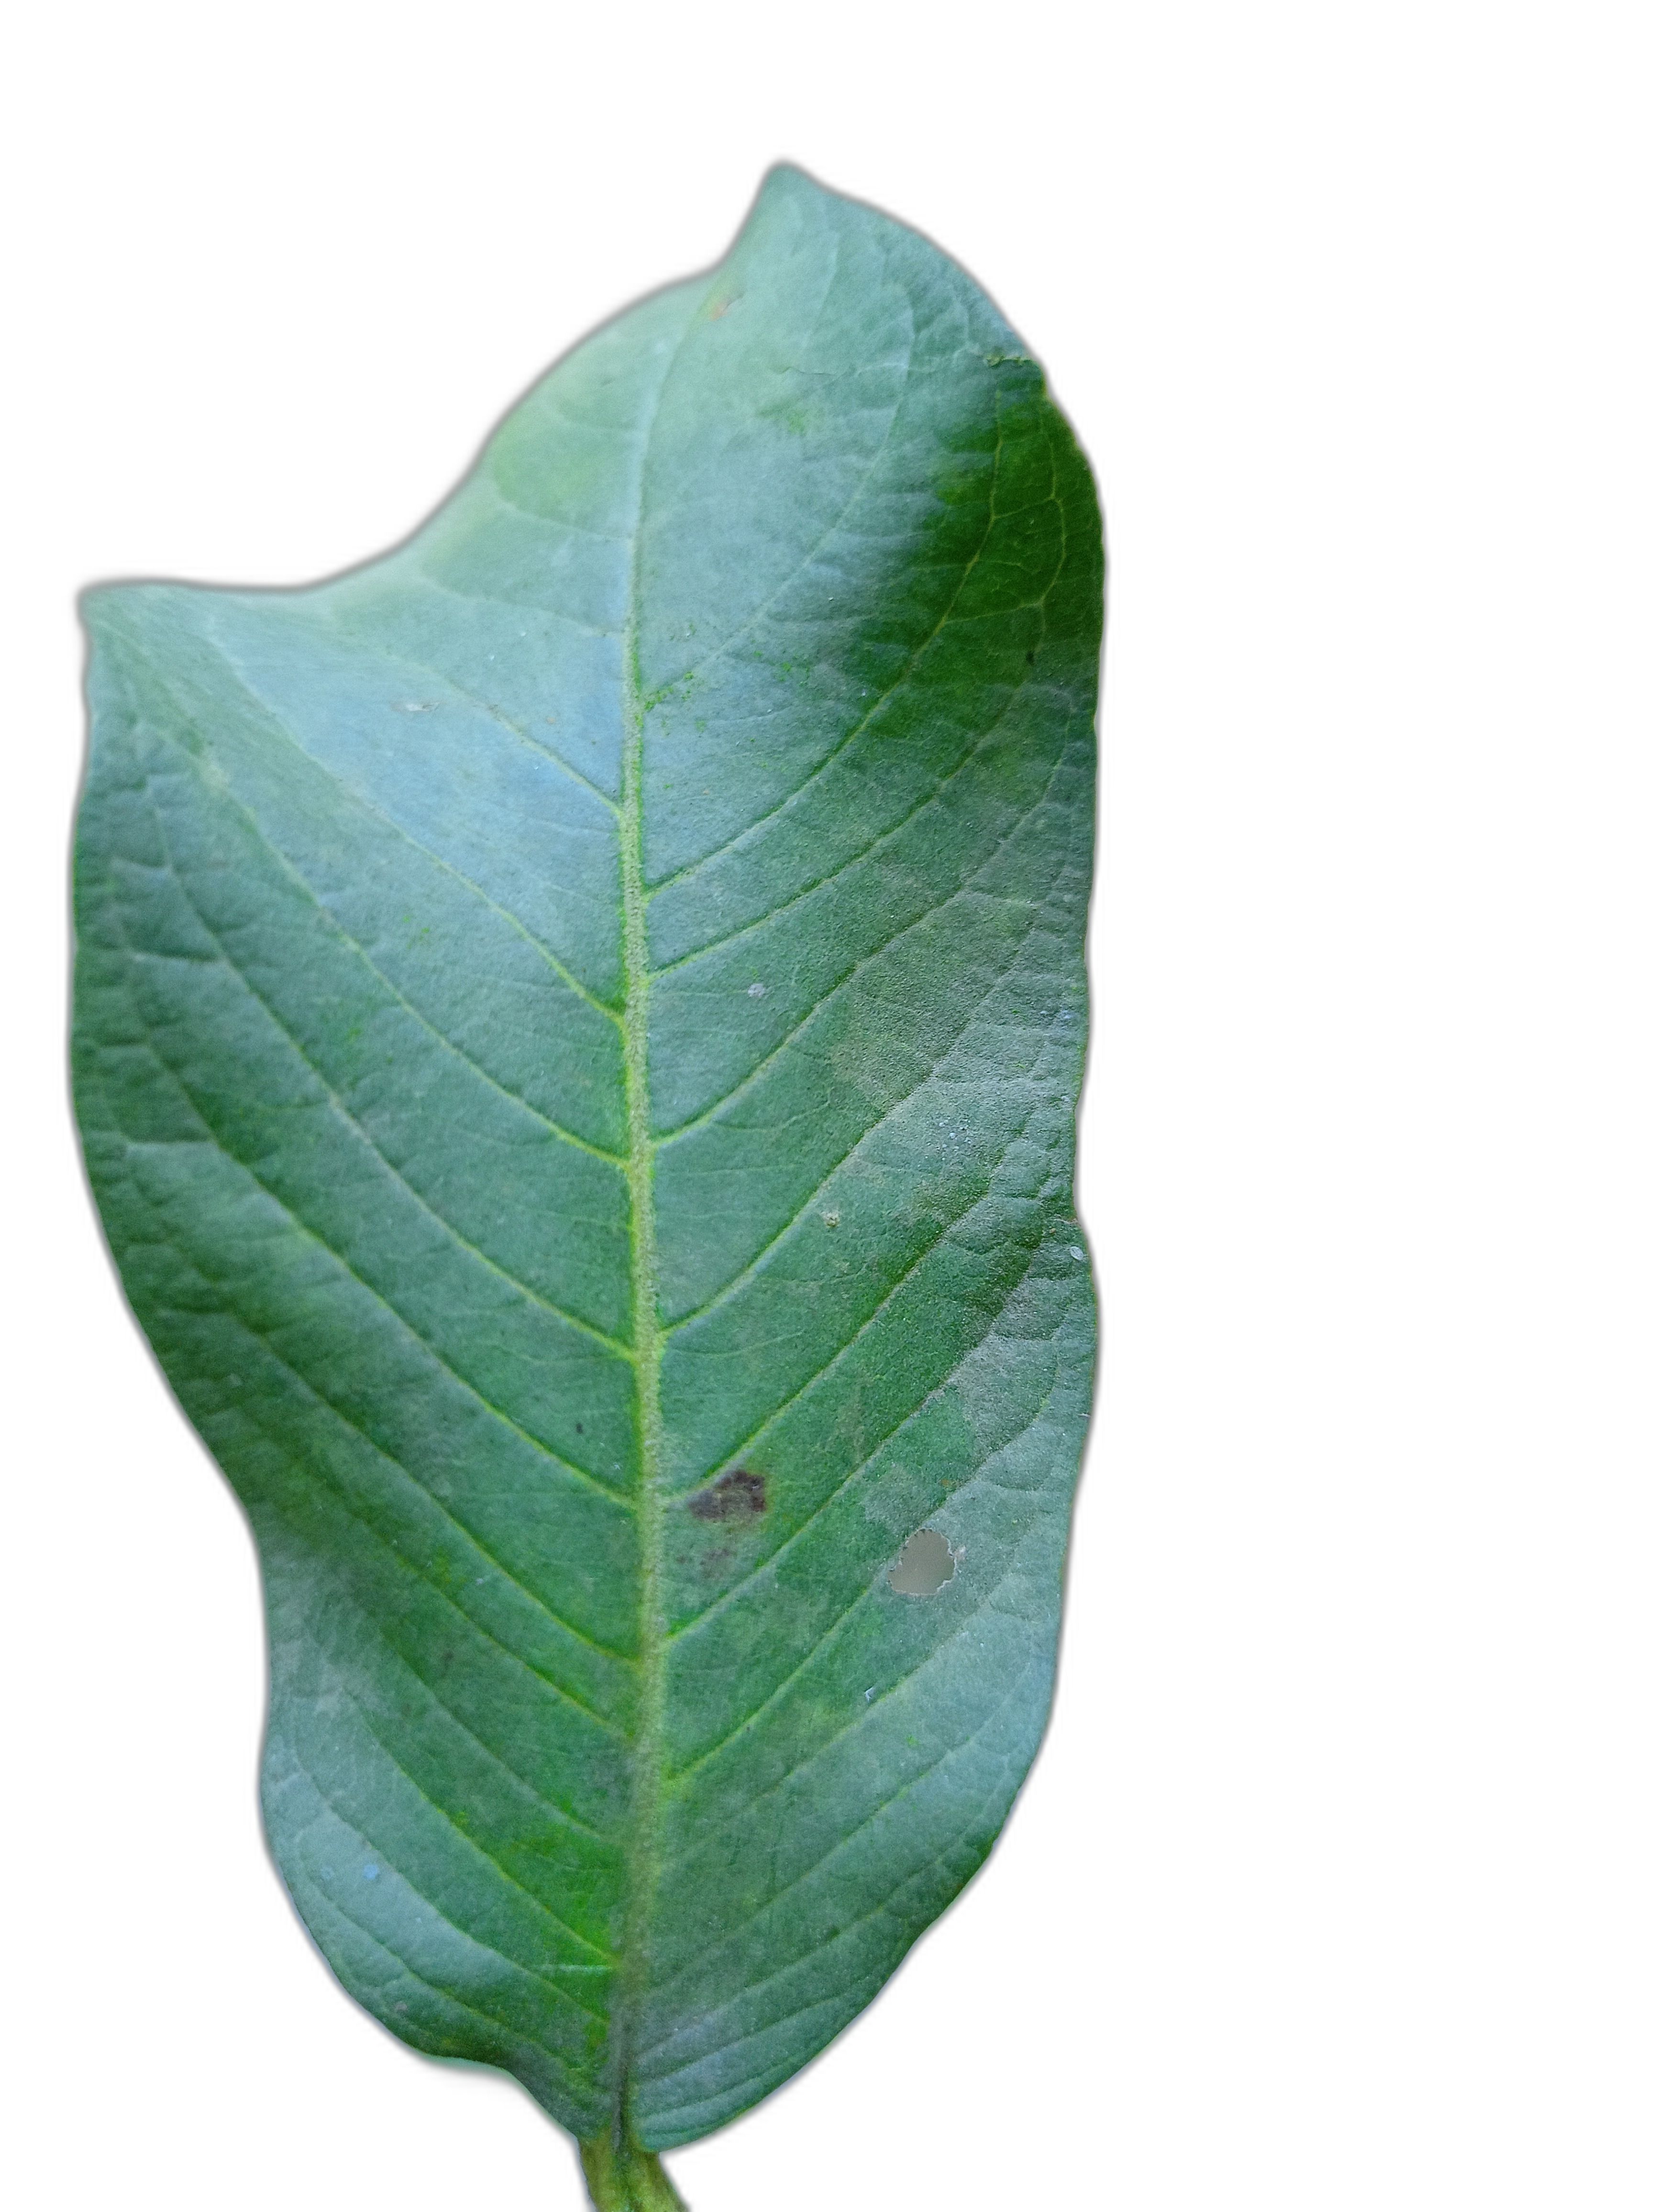
Plant part: leaf
Disease: Healthy